Christina, Queen of Sweden

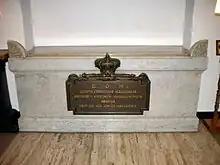
Christina's sarcophagus in the extensive papal crypt at the Vatican

Christina finally settled down in the Palazzo Farnese, which belonged to the Duke of Parma. Every Wednesday she held the palace open to visitors from the higher classes who kept themselves busy with poetry and intellectual discussions. Christina opened an academy in the palace on 24 January 1656, called Academy of Arcadia, where the participants enjoyed music, theater, and literature. The poet Reyer Anslo was presented to her. Belonging to the Arcadia-circle was also Francesco Negri, a Franciscan from Ravenna who is regarded as the first tourist to visit North Cape, Norway. Another Franciscan was the Swede Lars Skytte, who, under the name pater Laurentius, served as Christina's confessor for eight years.